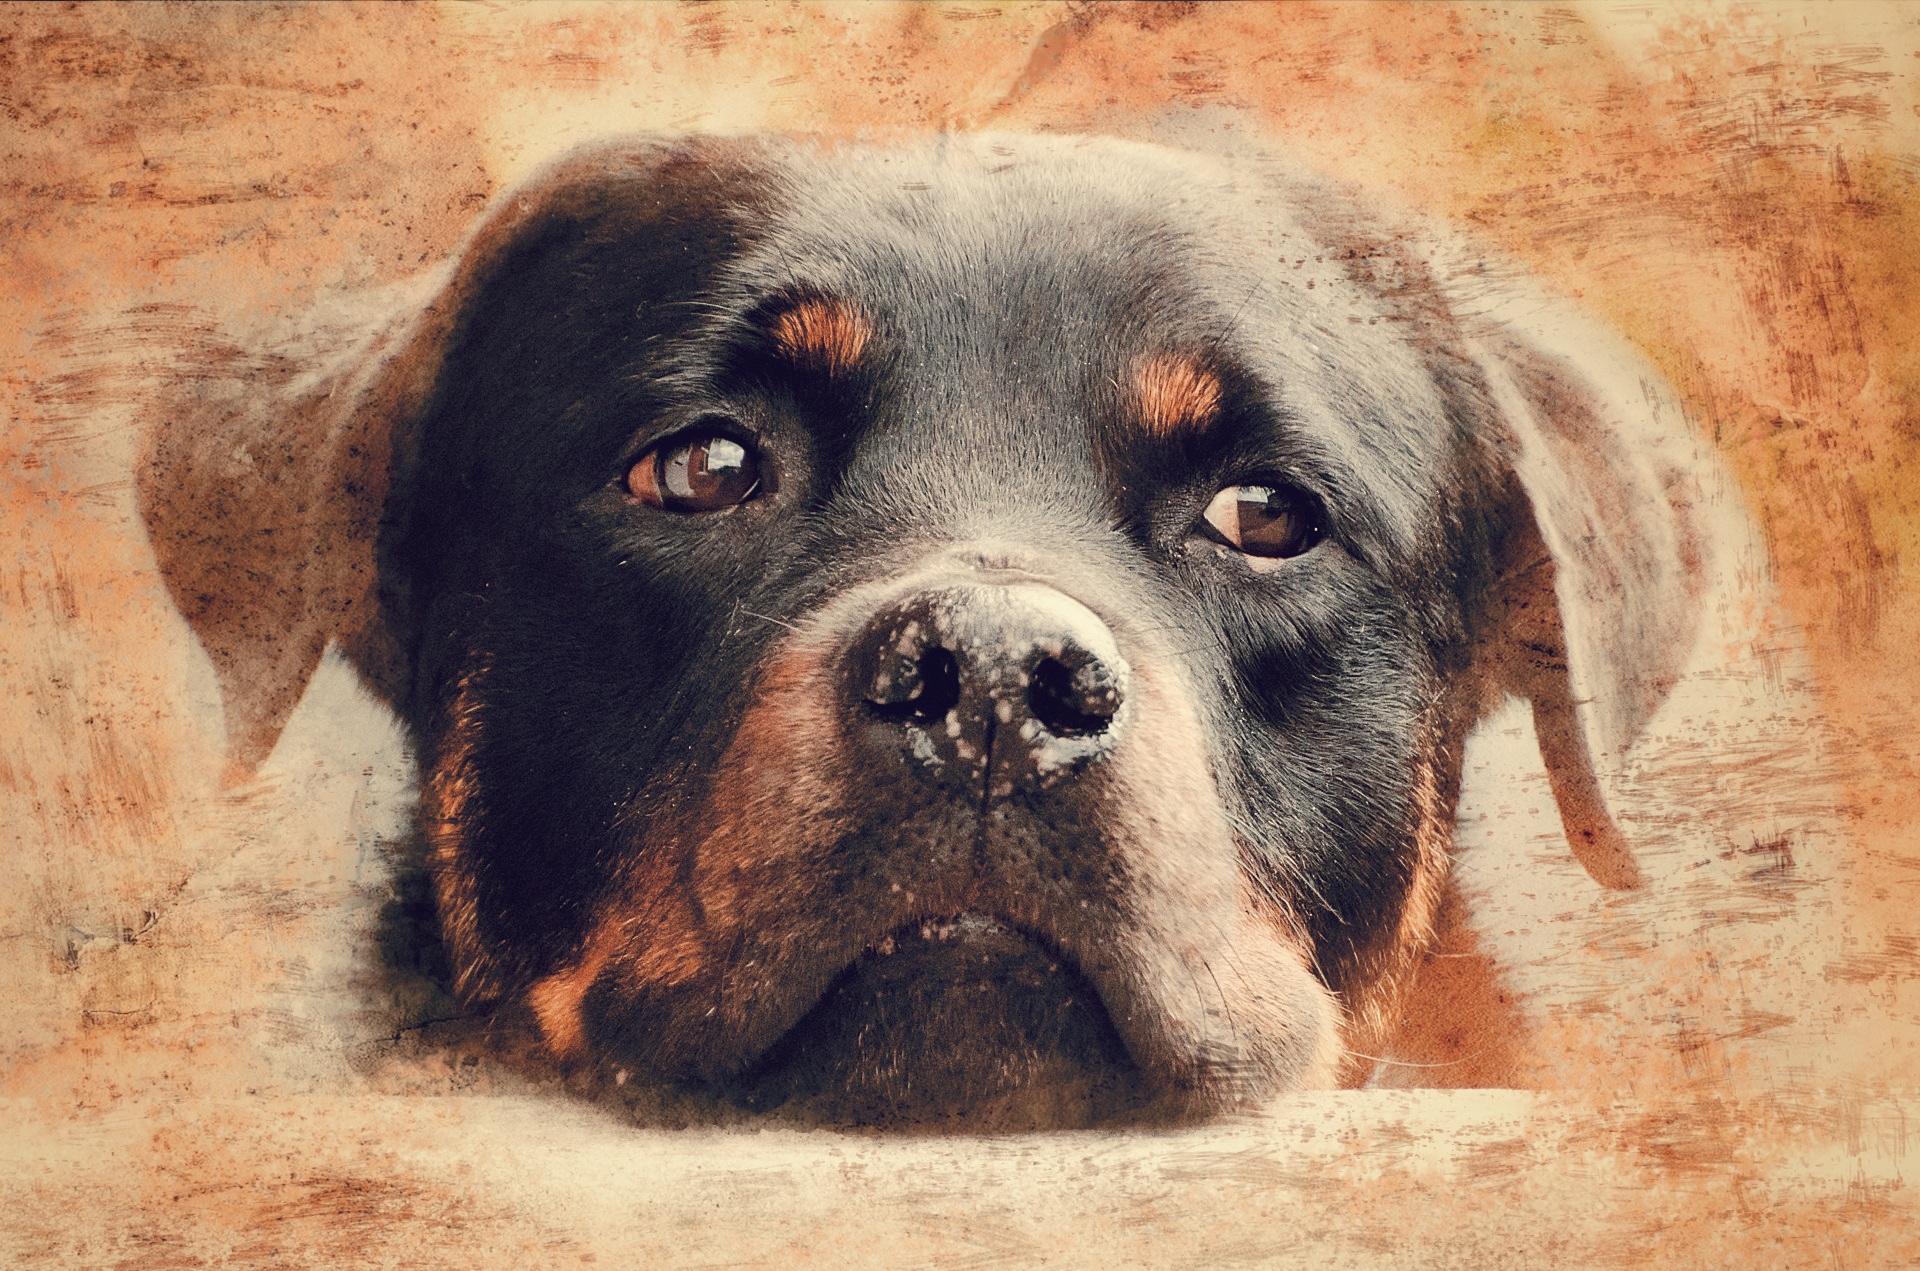
dog, mammal, snout, vertebrate, dog breed, dog head, dog like mammal, rotweiler